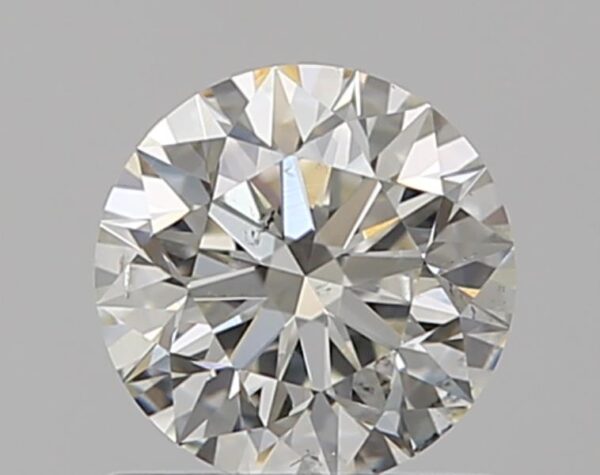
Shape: round
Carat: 0.7
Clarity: SI1
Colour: I
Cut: EX
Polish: EX
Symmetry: EX
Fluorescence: M
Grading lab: GIA
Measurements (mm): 5.65 x 5.67 x 3.56